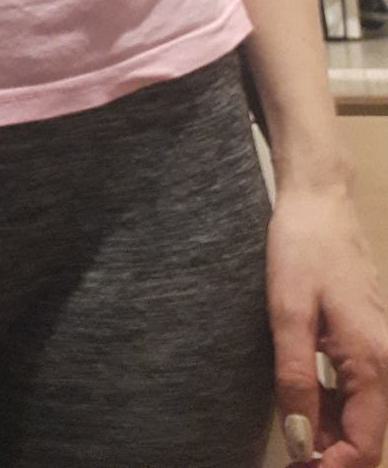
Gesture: no_gesture